FC Arda Kardzhali

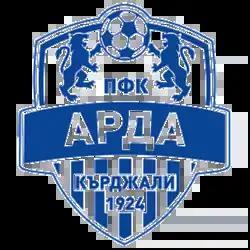
Crest used from 2015 until 2024.

The team suffered relegation from the V Group in 2013 and didn't compete in any league division until 2015 when they returned to the A Regional Group after reestablishment. In 2016, Arda achieved promotion to the Bulgarian Third League after a successful season and a 3–0 win in the play-off match against Lyubimets.